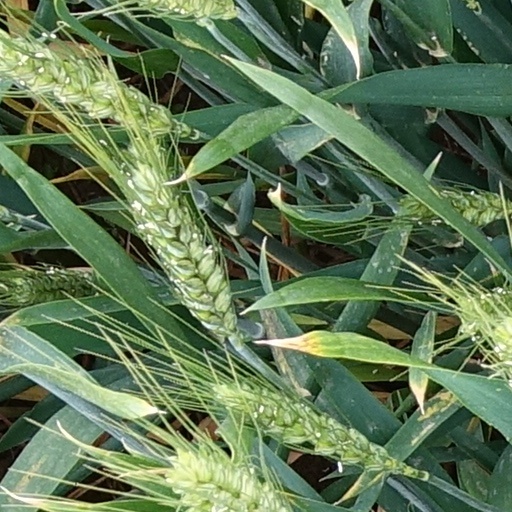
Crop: wheat